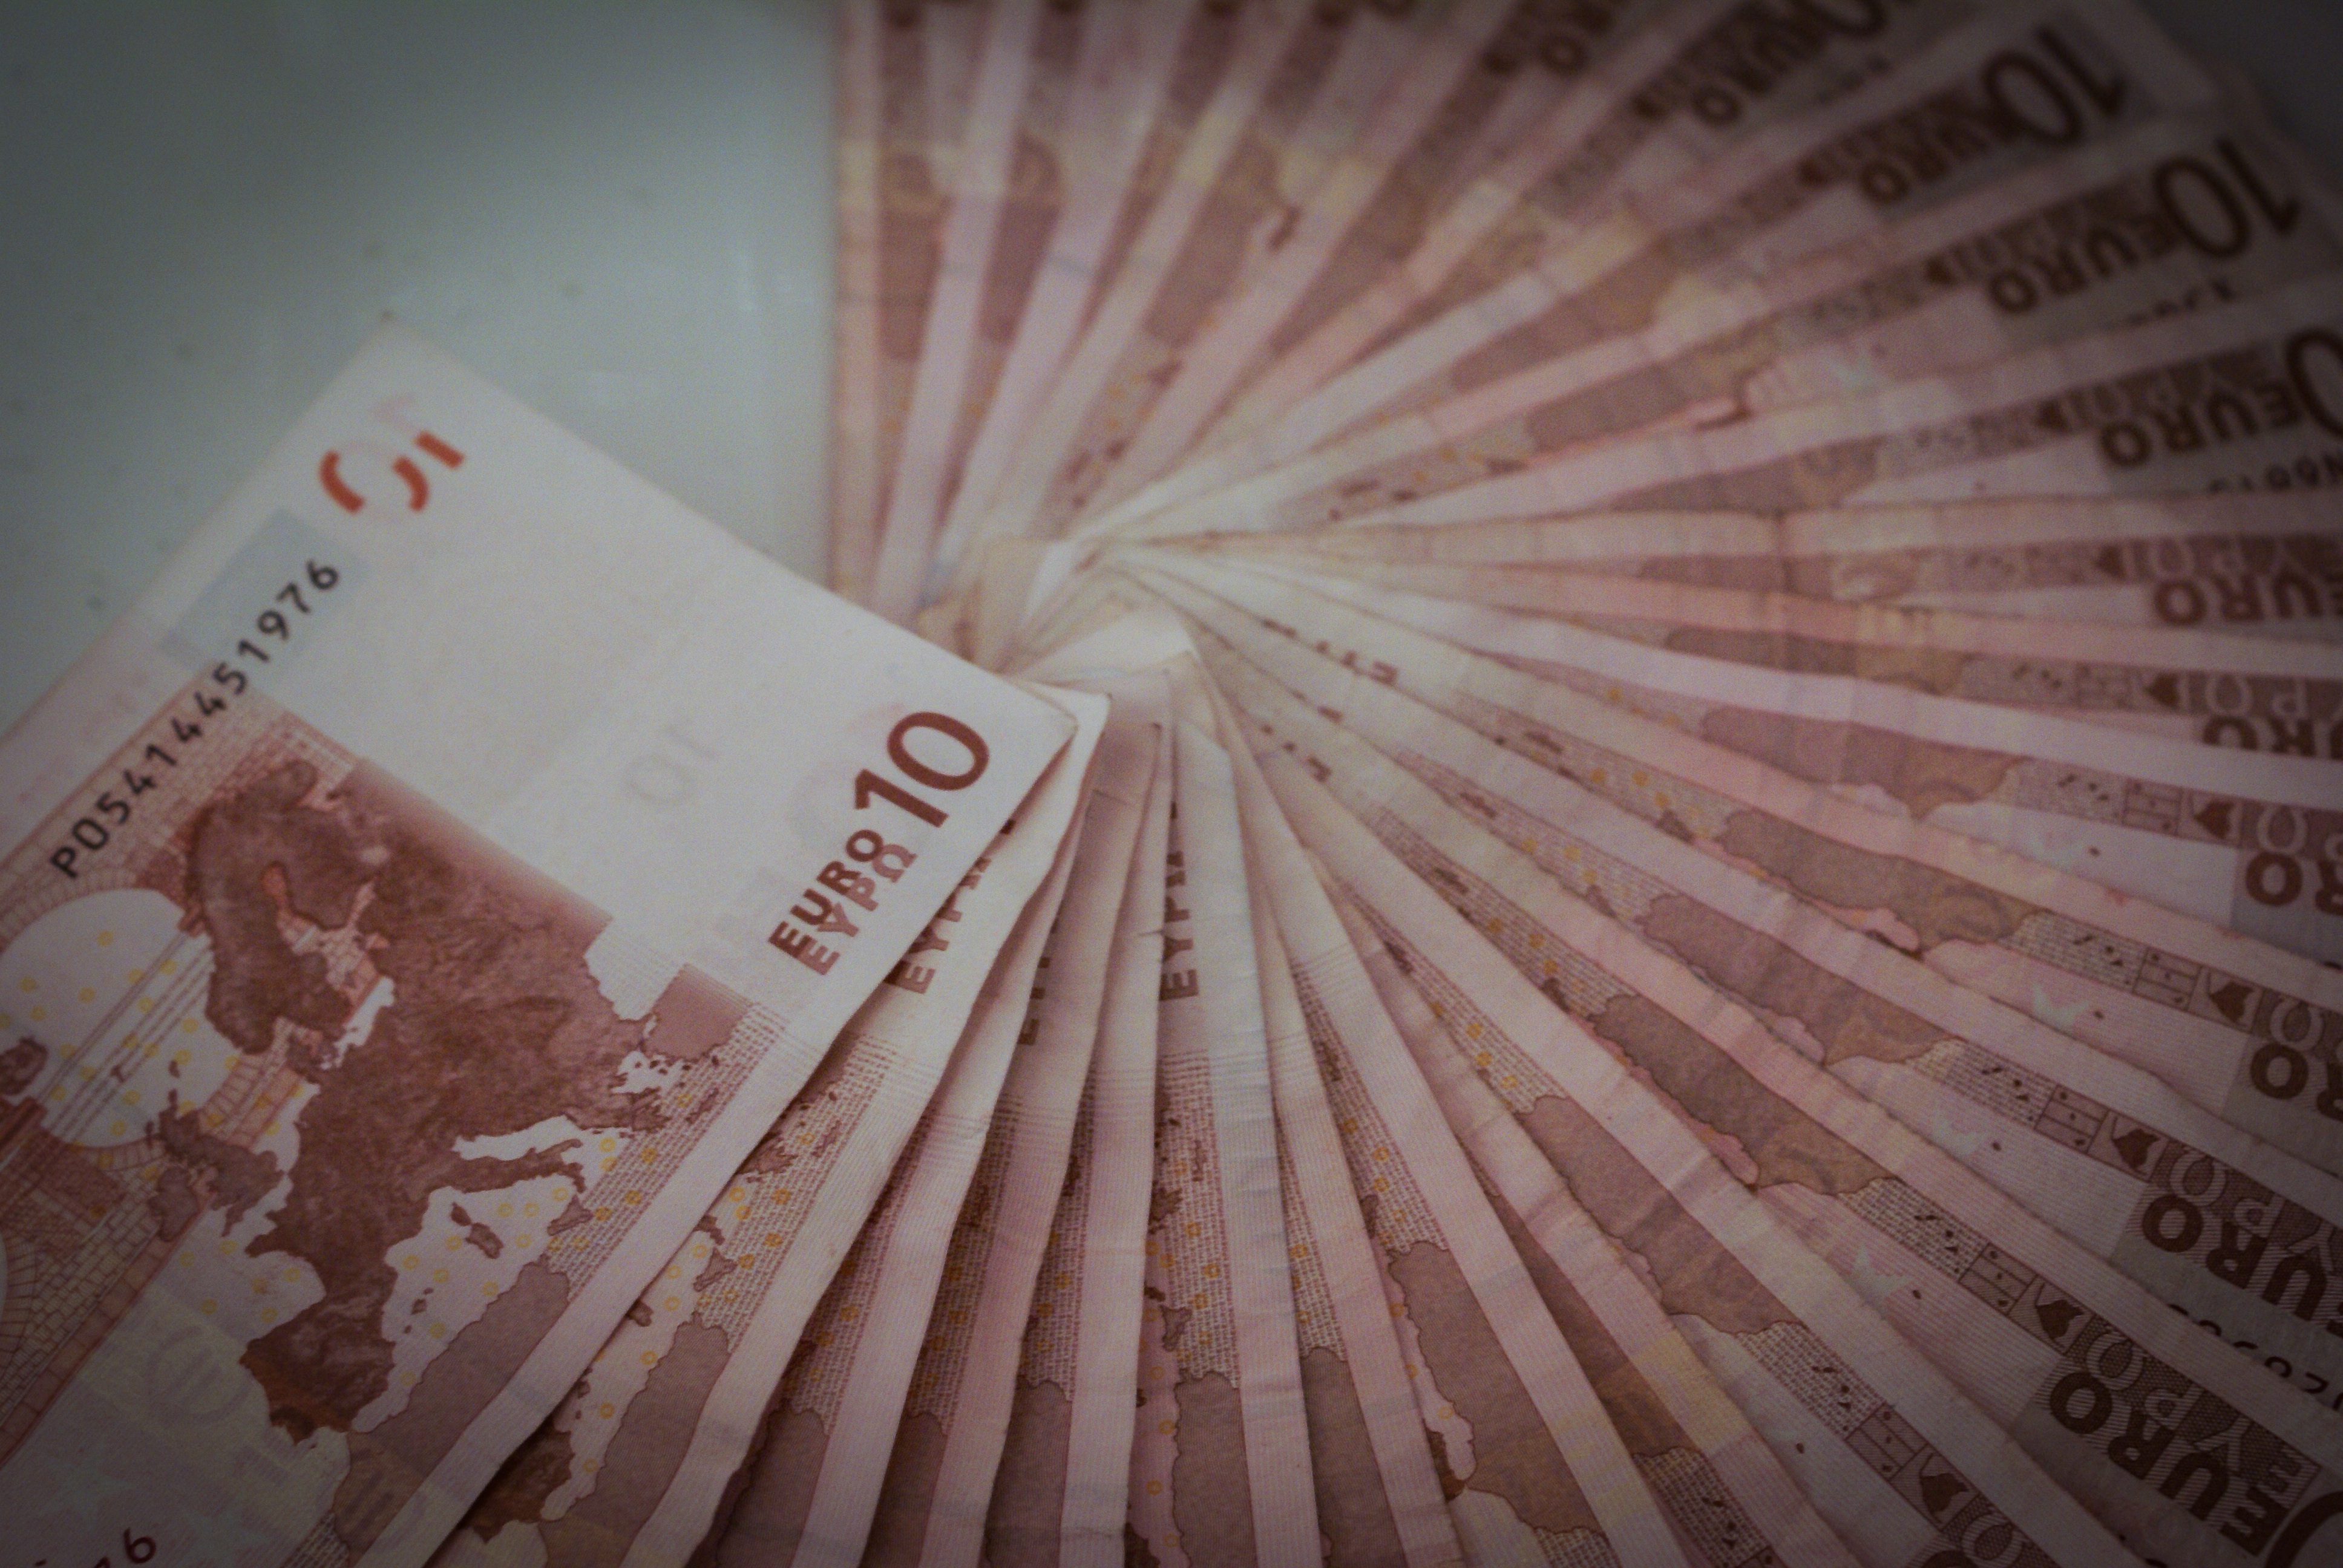
europe, money, business, paper, material, note, cash, bank, currency, euro, debt, banking, bill, rich, credit, sale, buy, document, shape, fair, value, ten, economy, financial, savings, affairs, count, enterprise, win, act, finance, wealth, entrepreneurship, exchange, gain, banknote, account, save money, financing, ability, purchase, purchases, paying, tenner, opulence, acquisition, accountability, invoicing, busuness, surrenders, obtained, home exchange